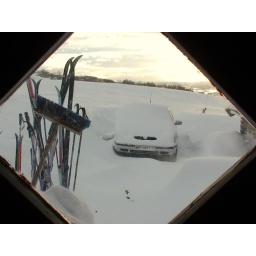
Looking out through the door in the morning. A tad of snow on my car